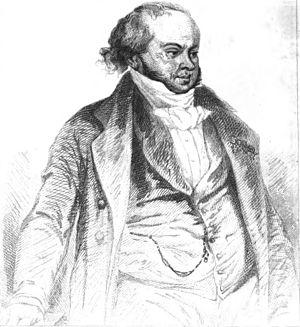
Louis-Désiré Véron, né le 5 avril 1798 et mort le 27 septembre 1867 à Paris, est un journaliste et homme politique français, directeur de l'Opéra de Paris de 1831 à 1835.